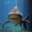
Label: shark